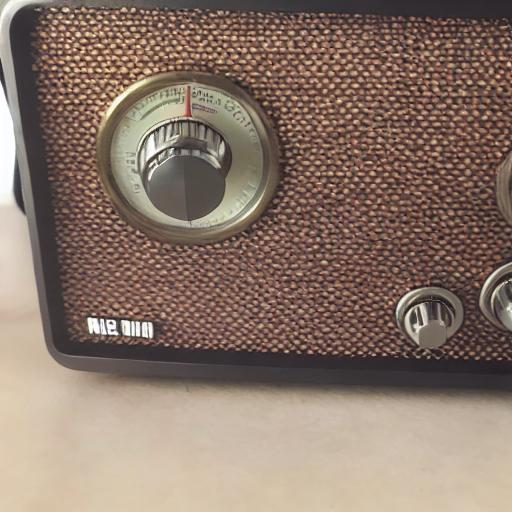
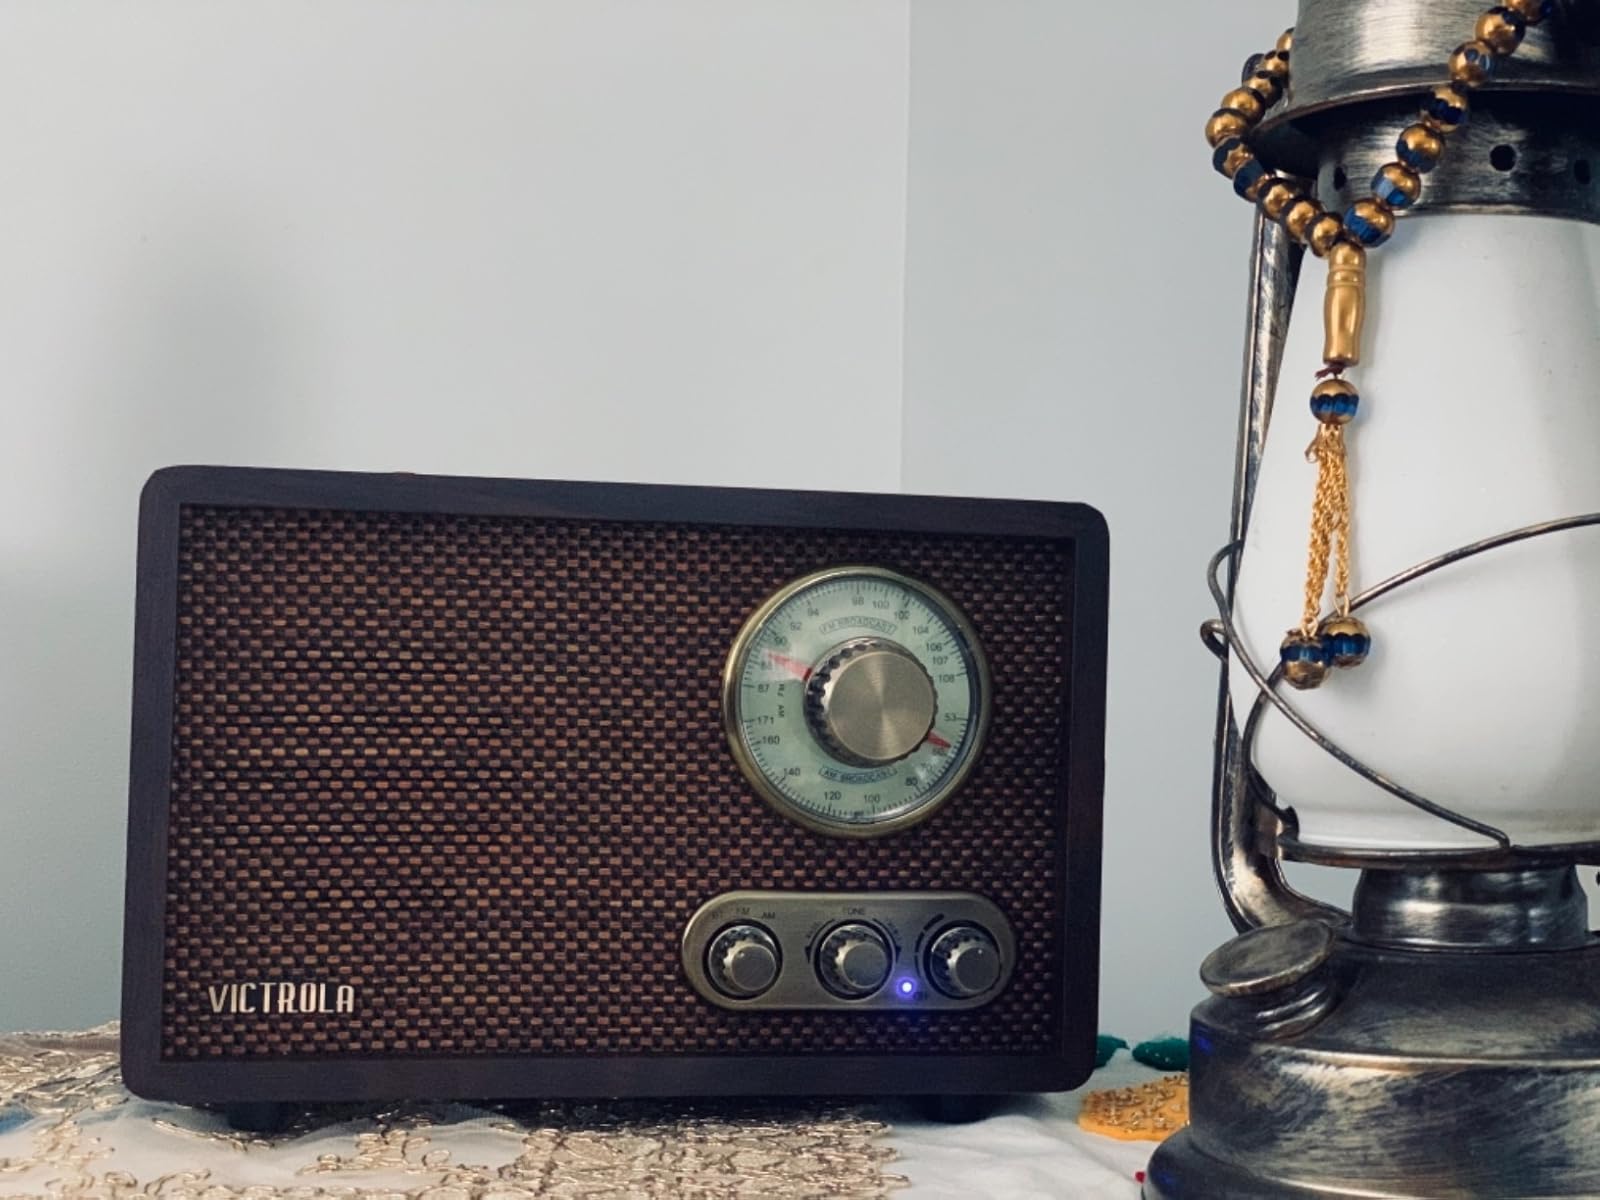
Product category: radio
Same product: no